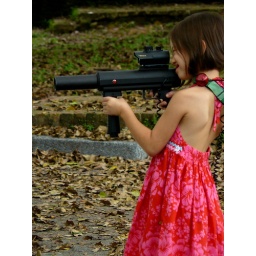
girl in the red dress